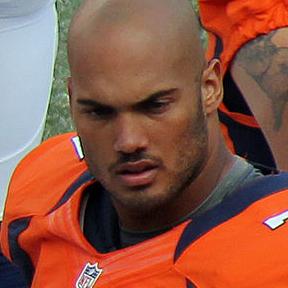
Age: 22